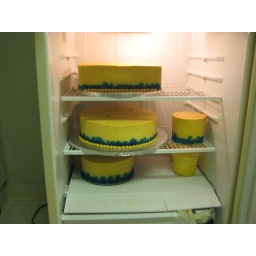
The cakes all got an airbrushing of blue in a wave-like pattern.